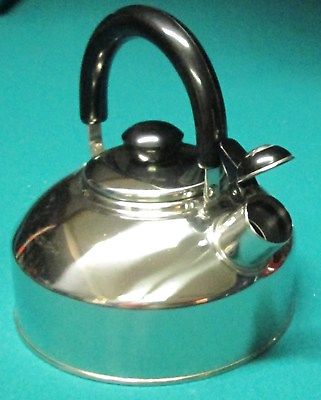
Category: kettle